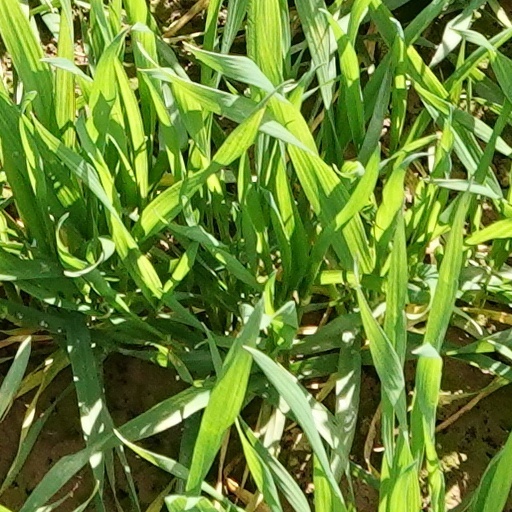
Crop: wheat